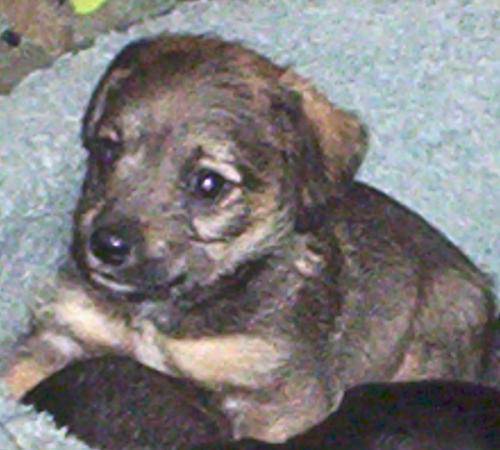
Label: dog